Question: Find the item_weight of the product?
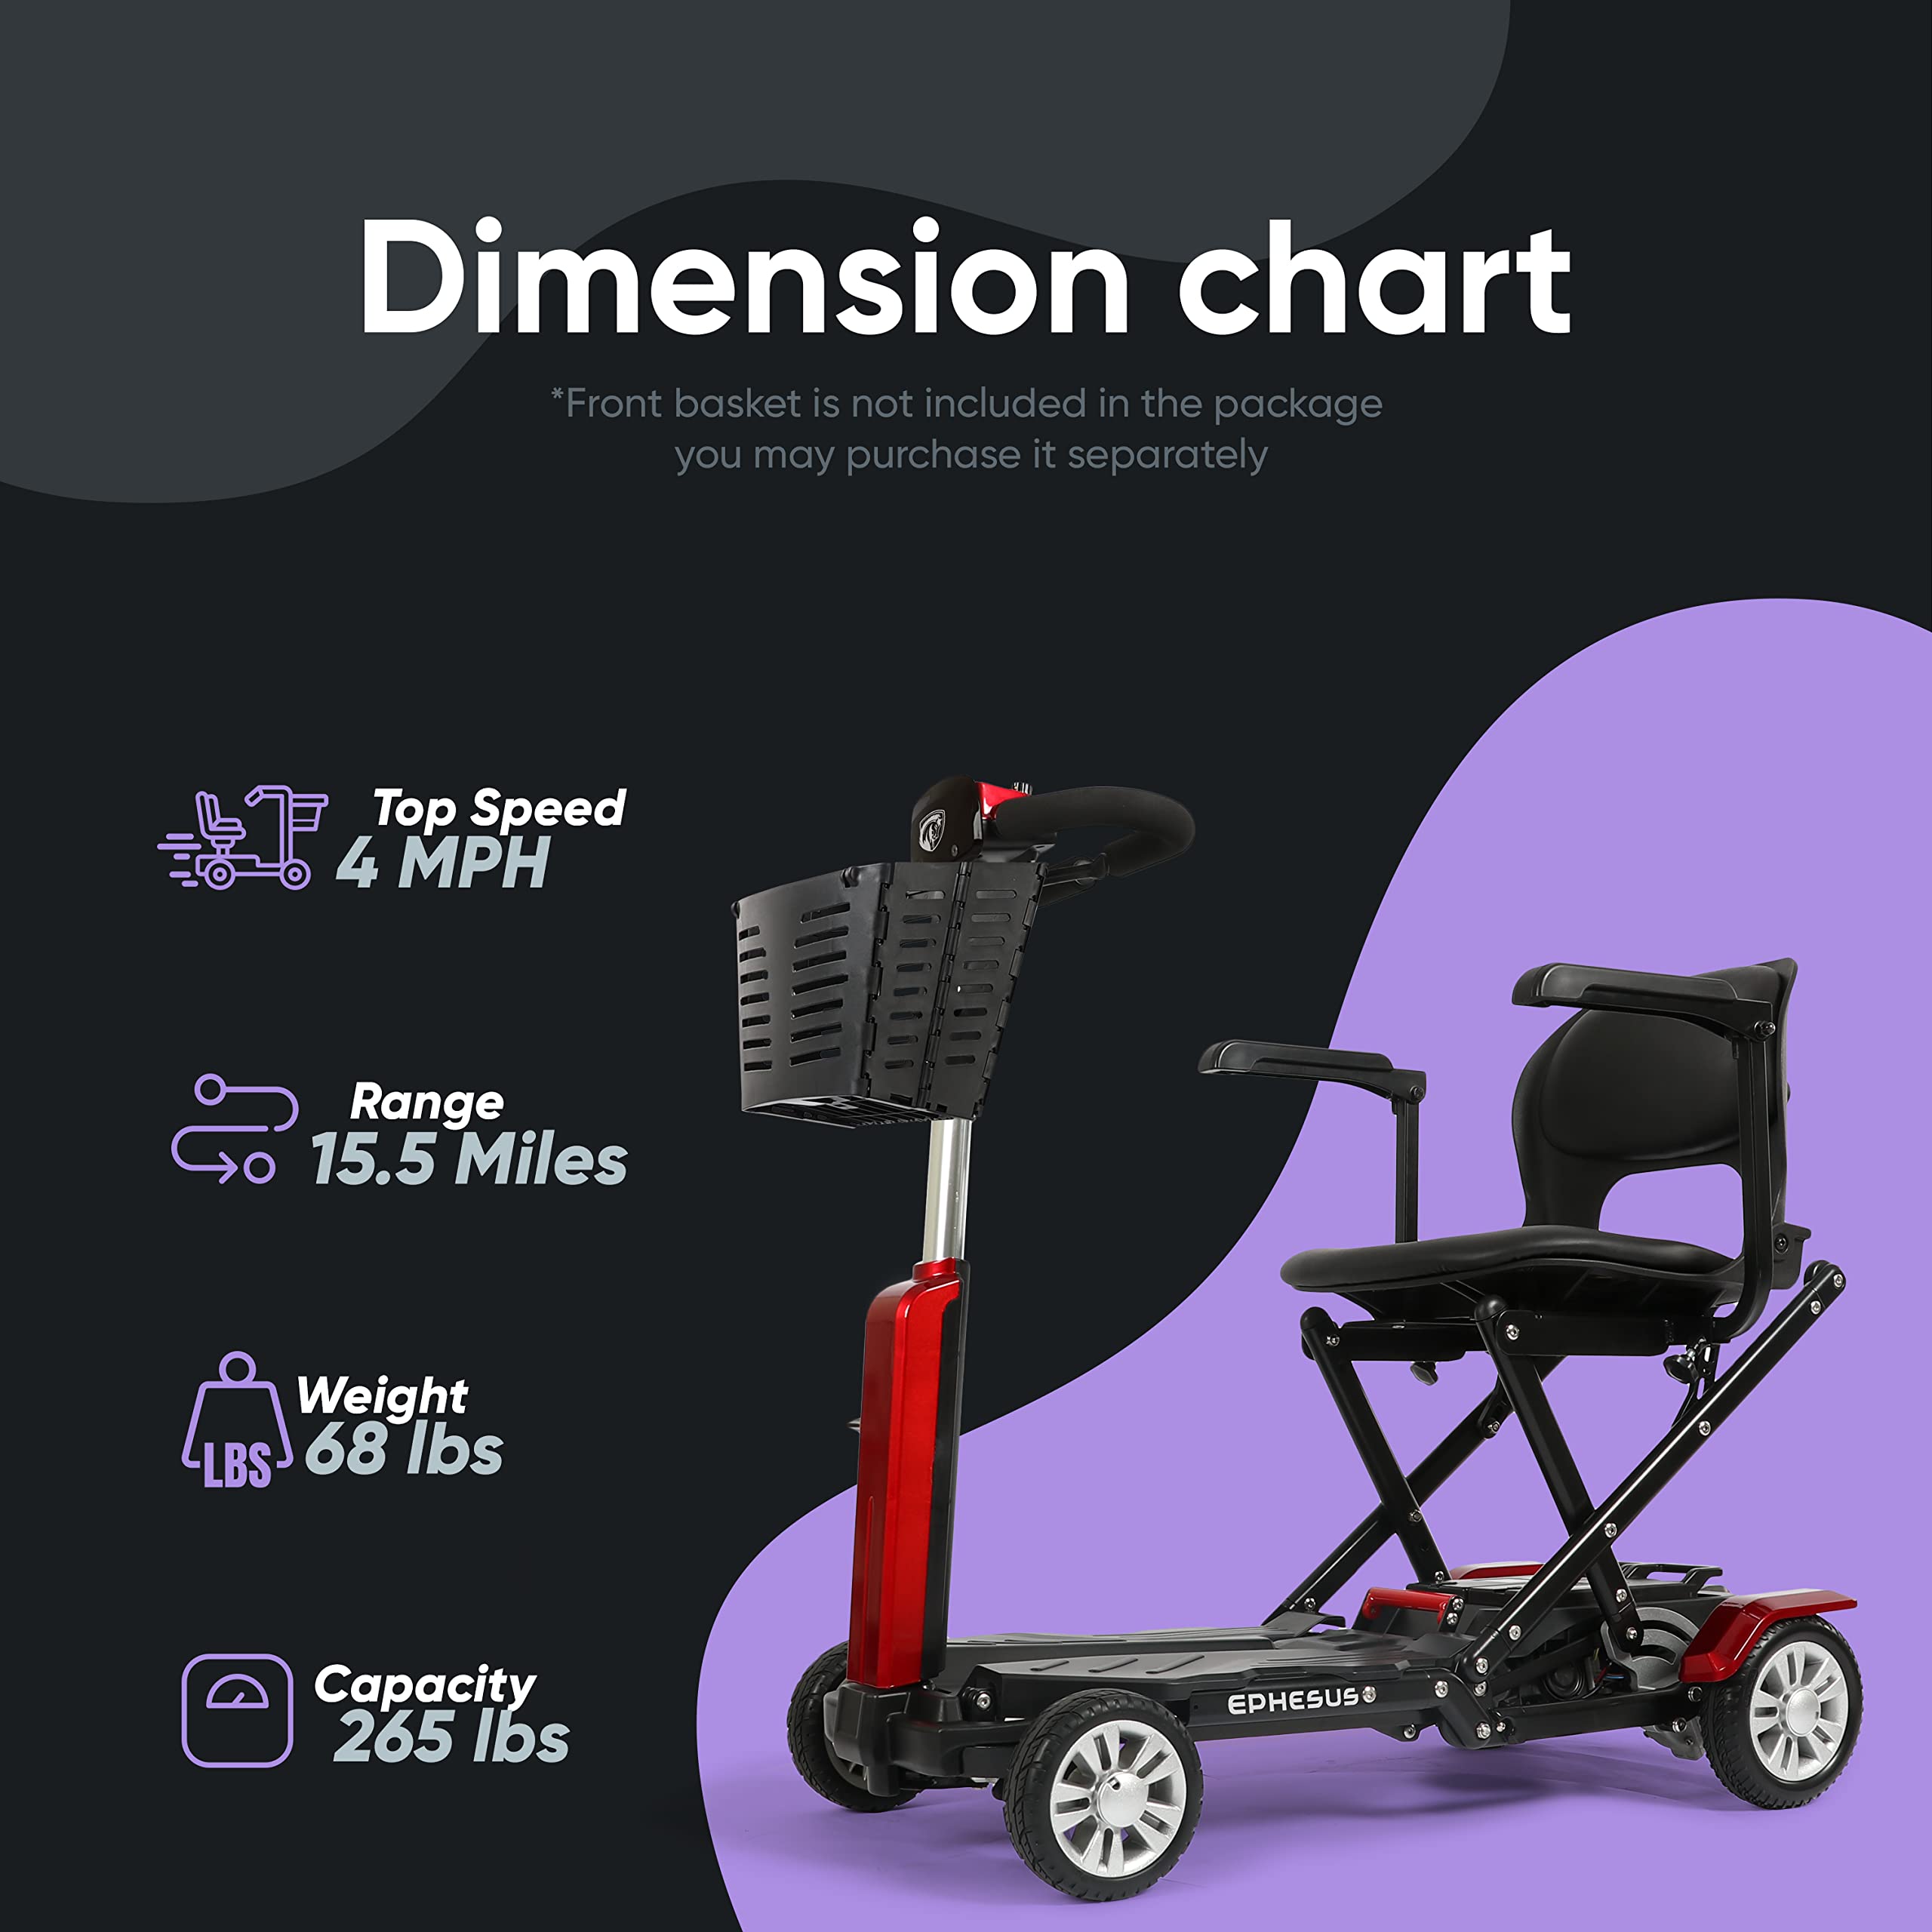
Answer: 68.0 pound